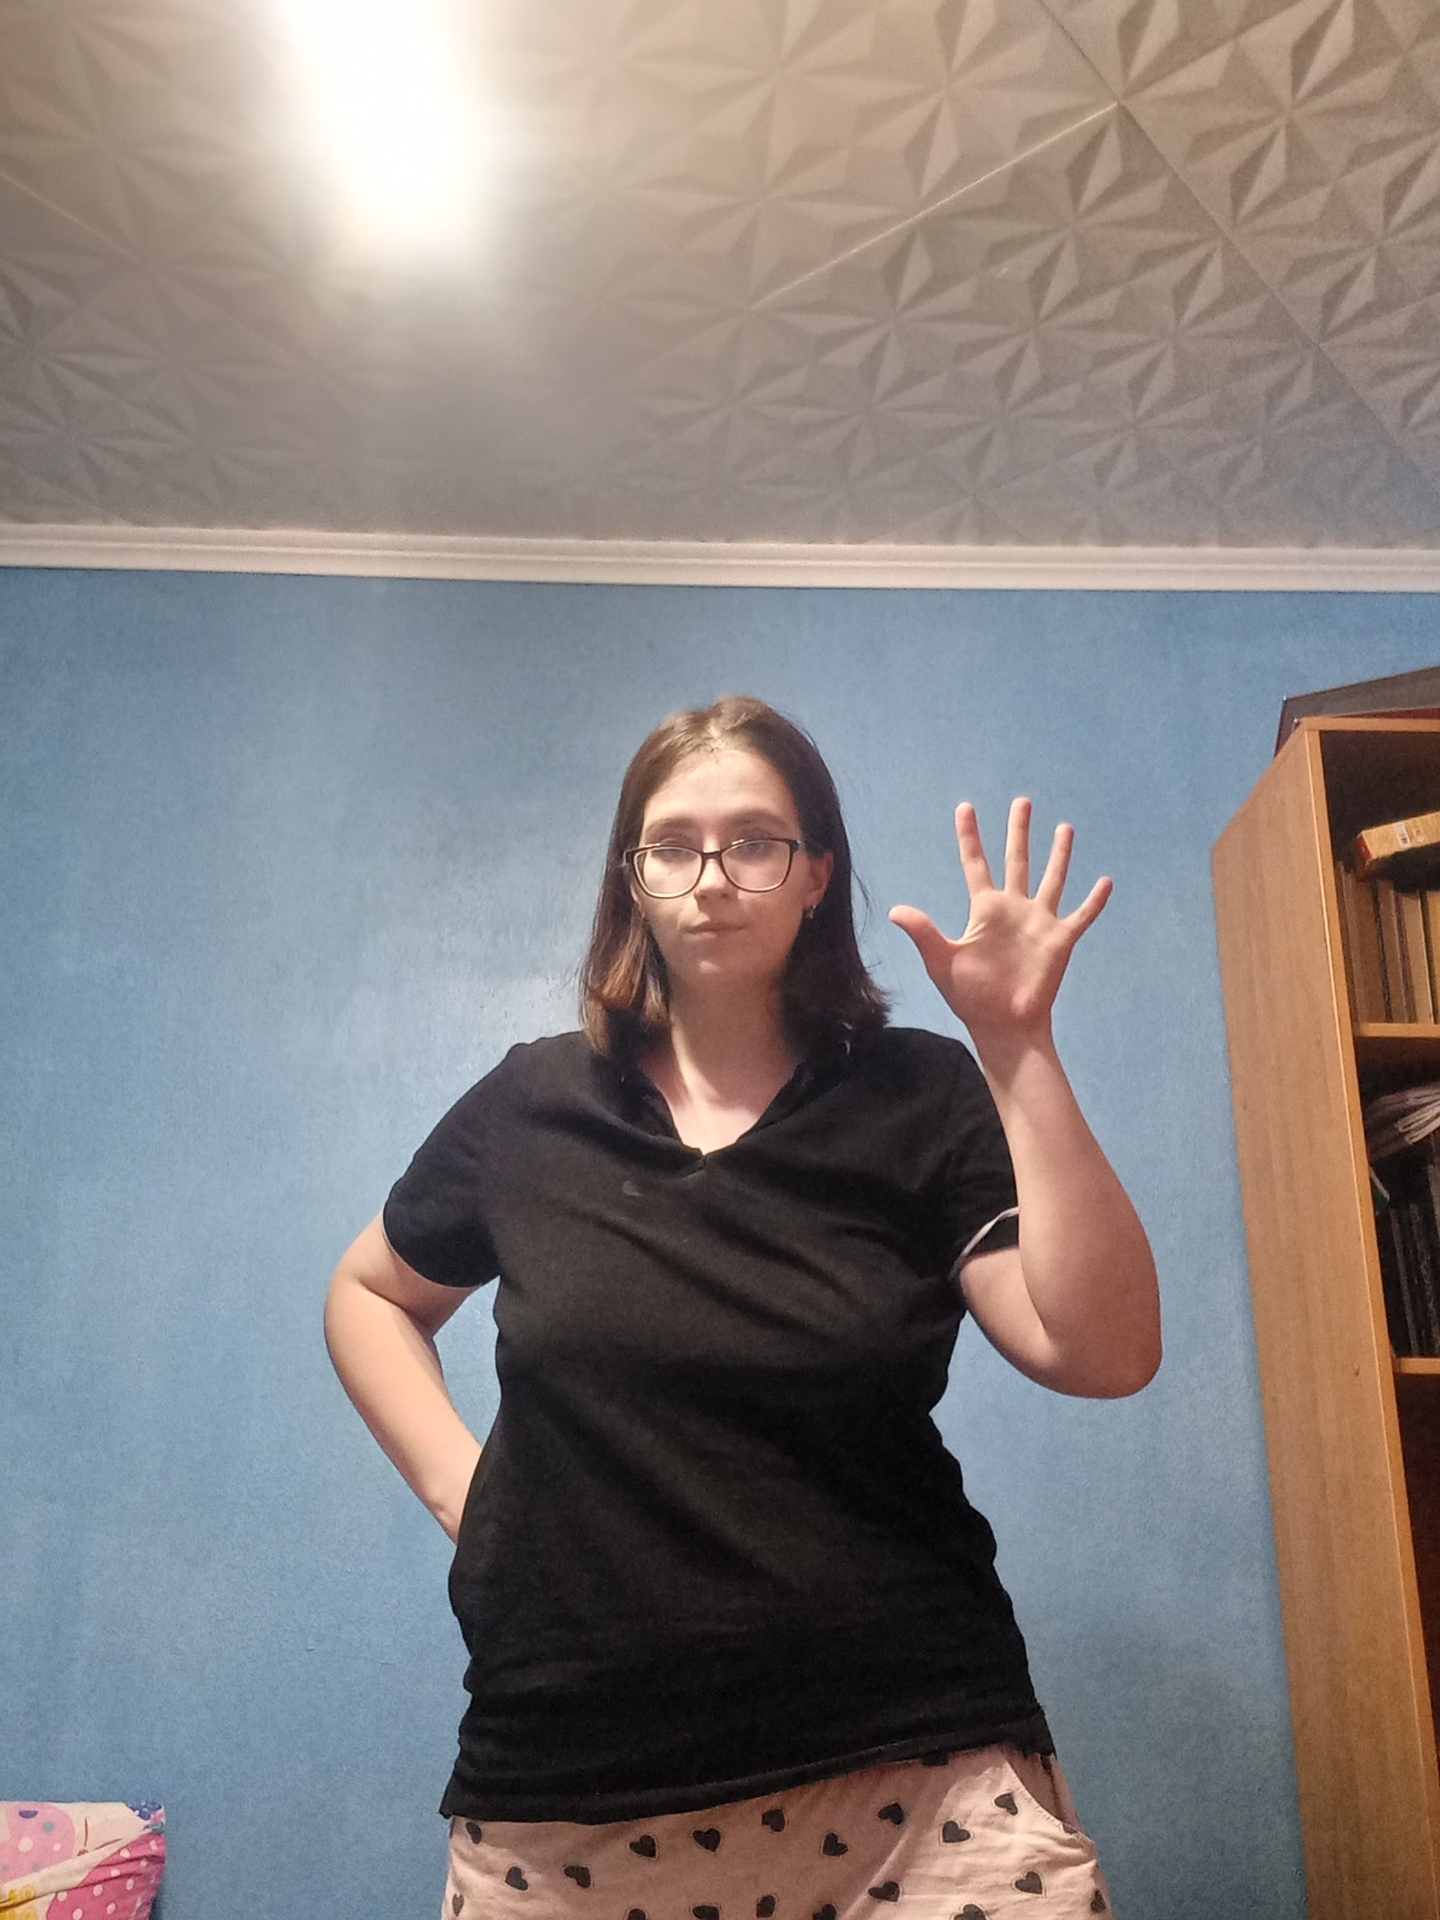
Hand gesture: palm